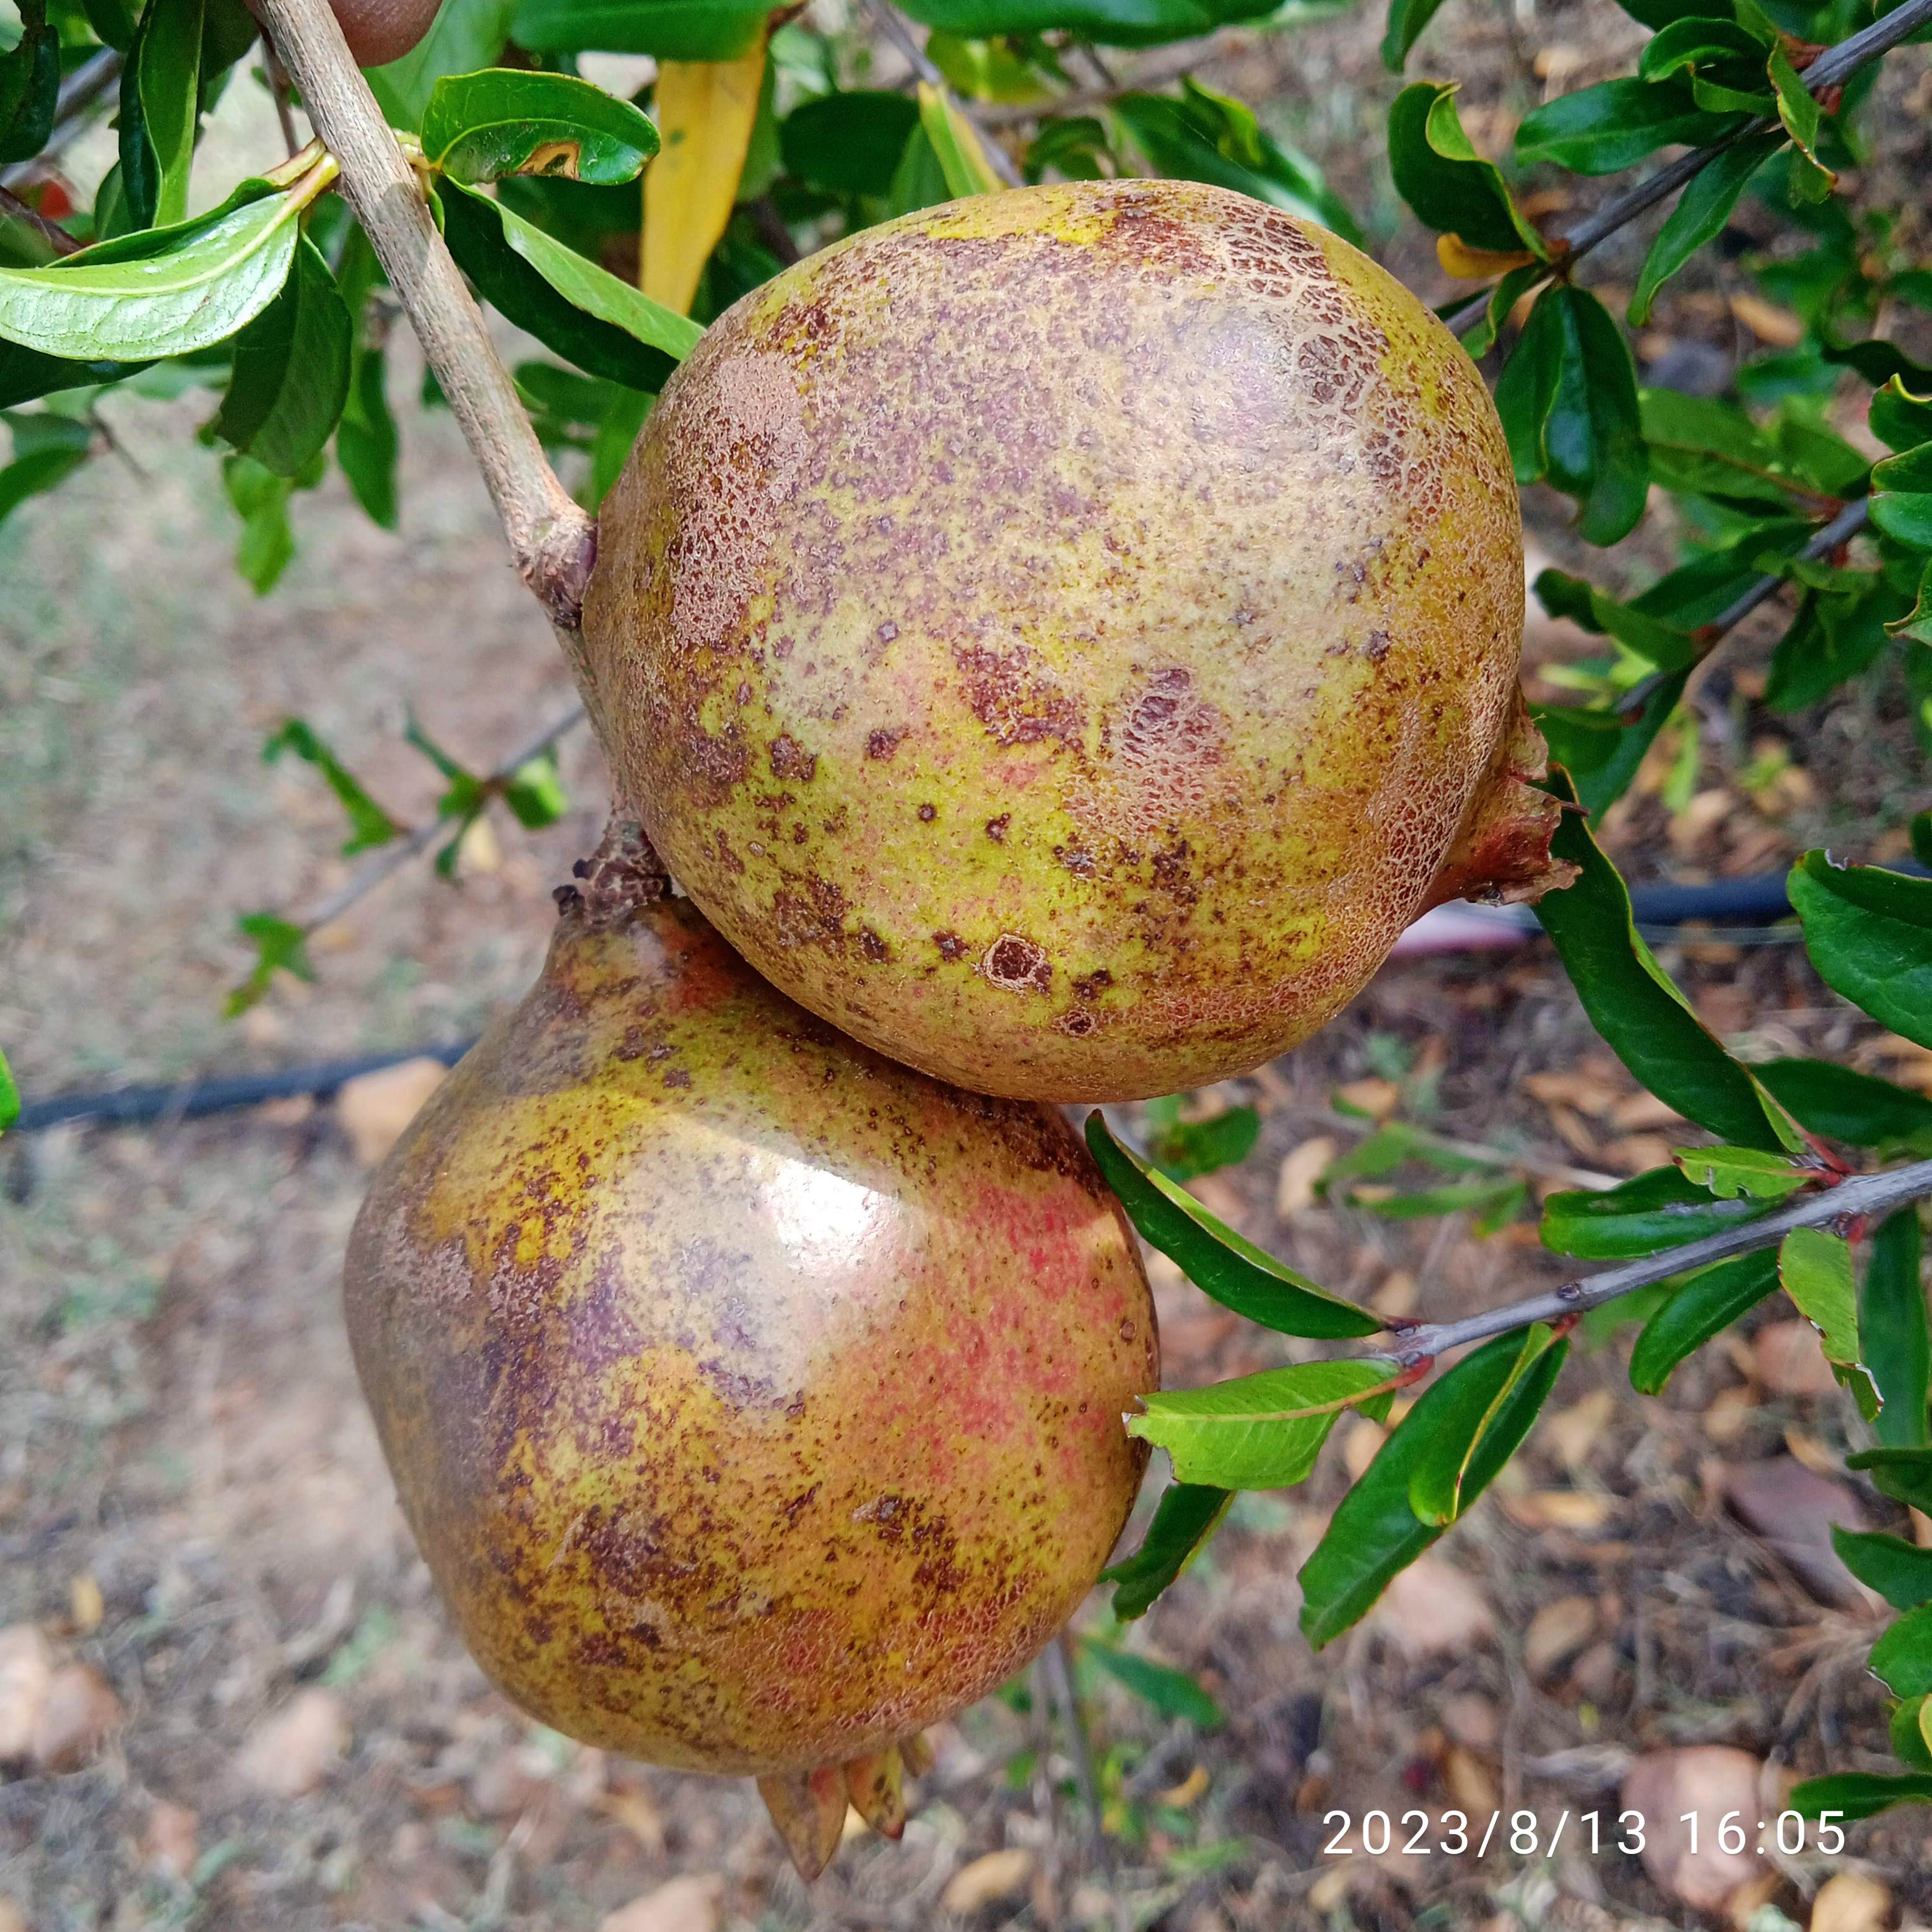
Label: Cercospora